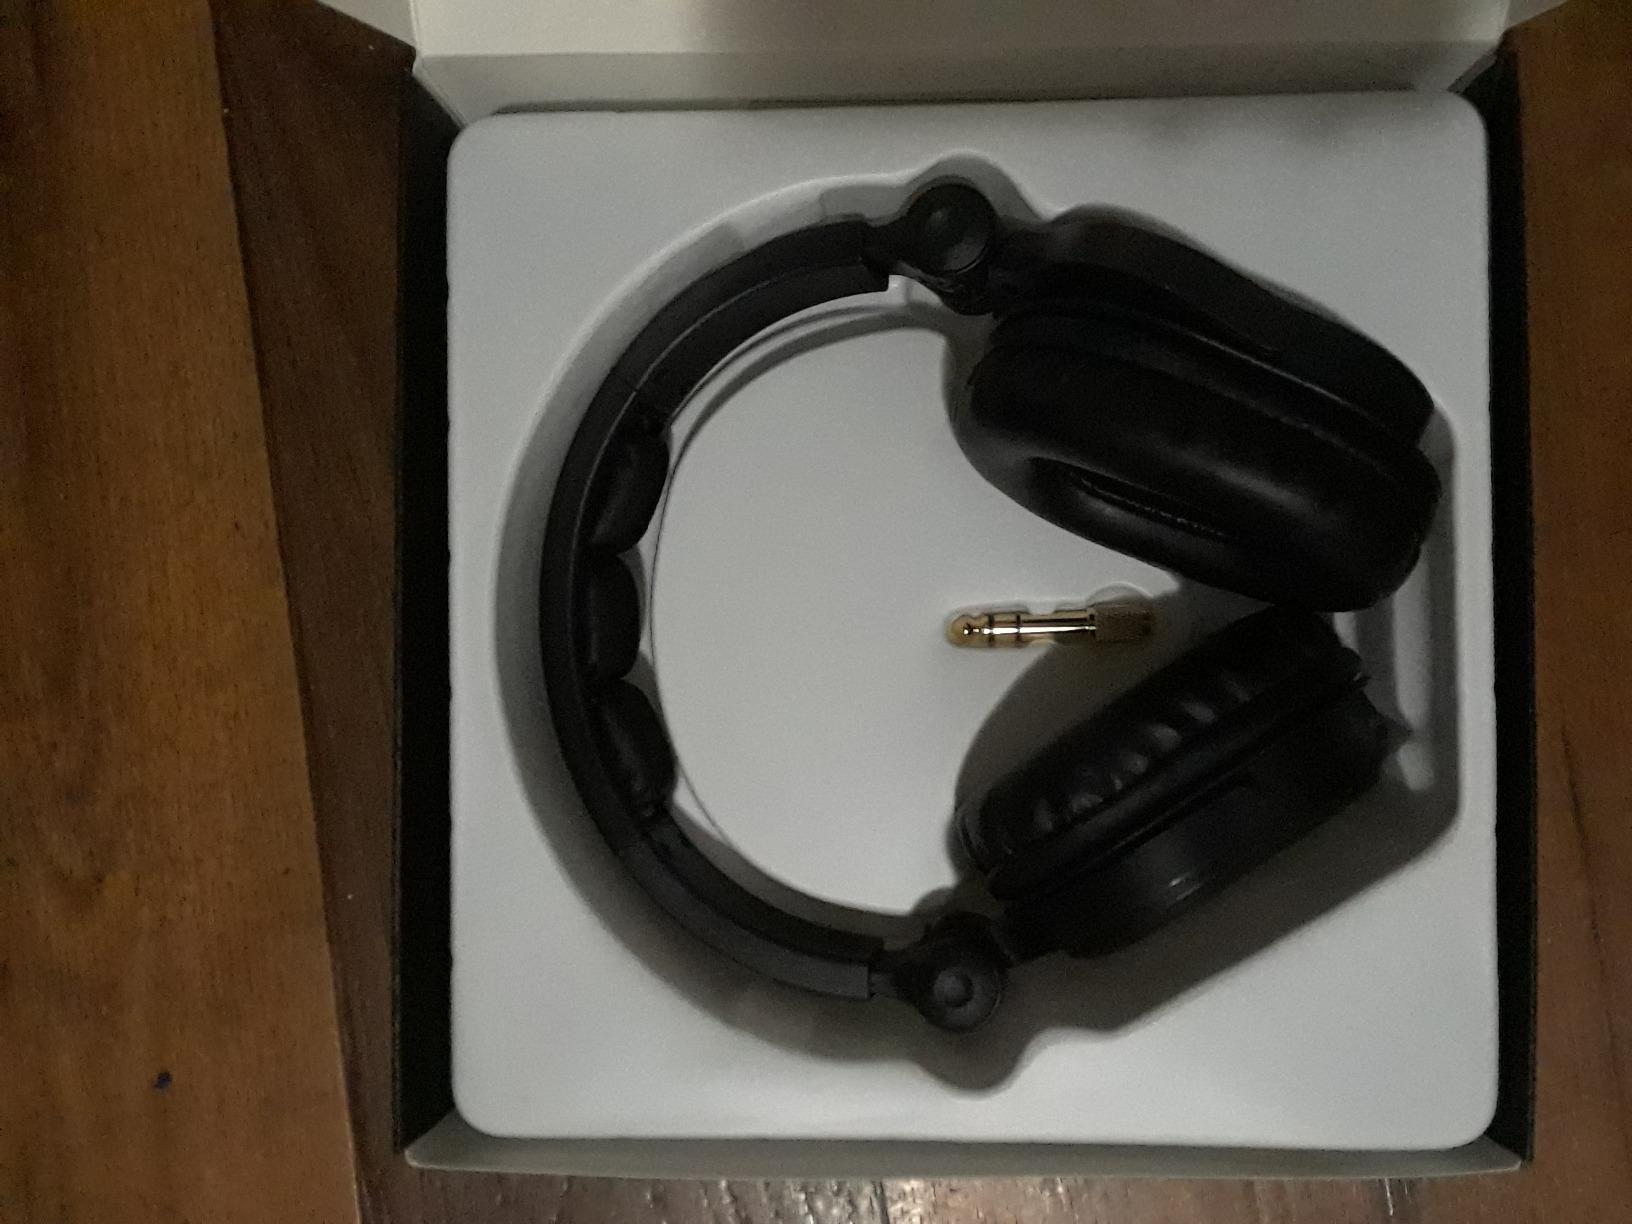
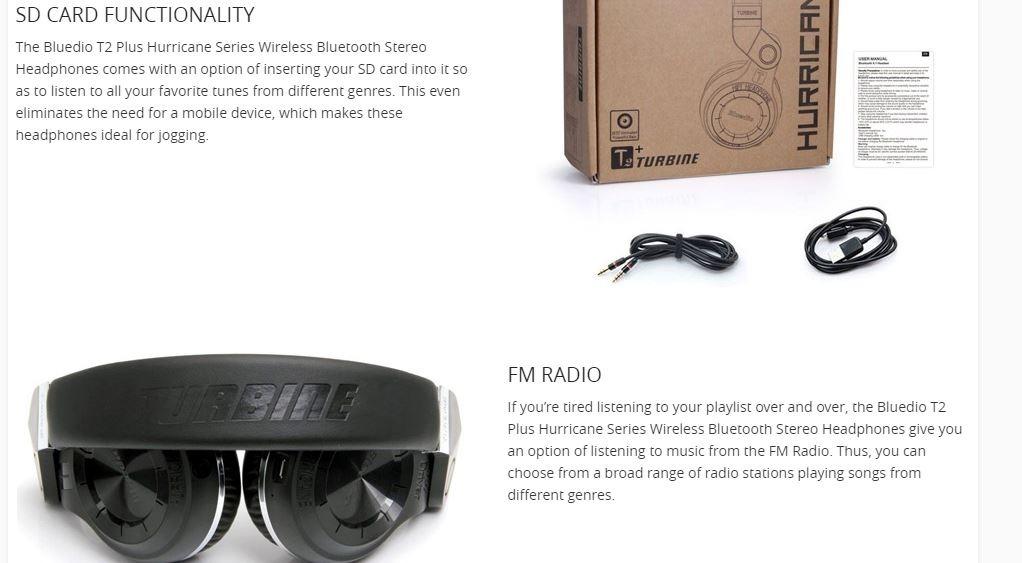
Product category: headphones
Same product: no